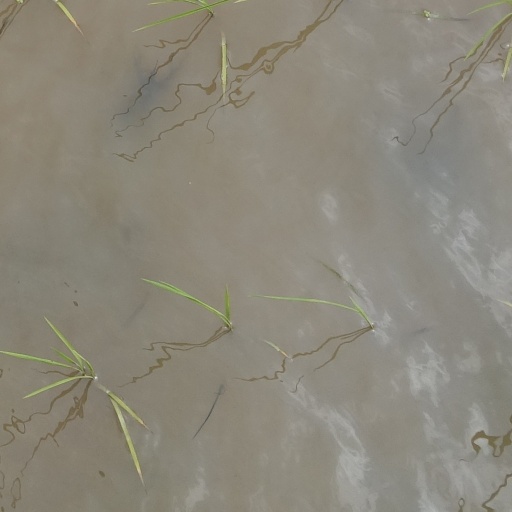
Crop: rice